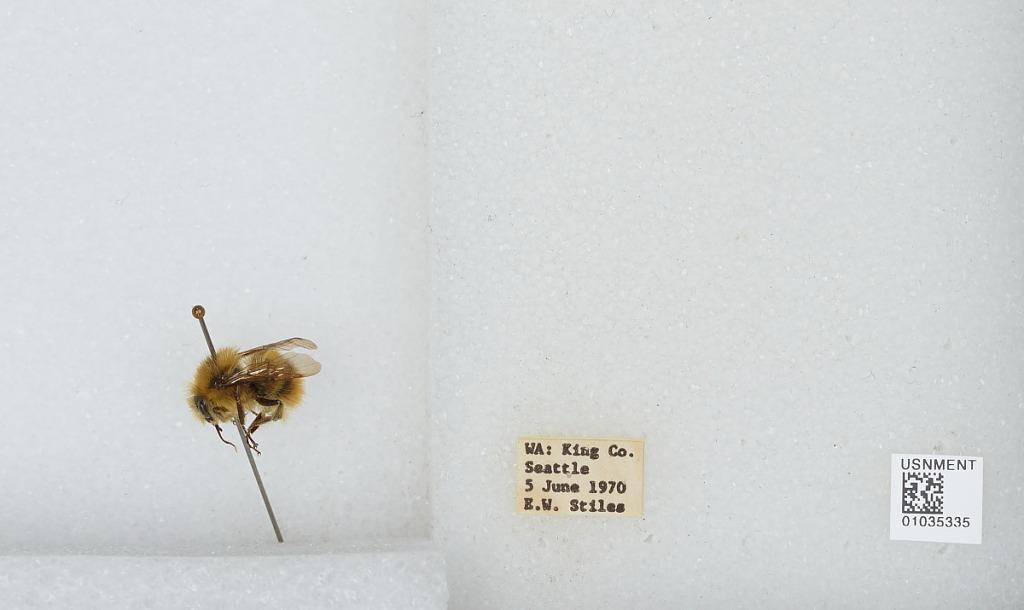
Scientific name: Bombus (Pyrobombus) mixtus Cresson
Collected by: E. Stiles
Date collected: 1970-6-5
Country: United States
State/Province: Washington
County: King
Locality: Seattle
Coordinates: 47.6097, -122.333